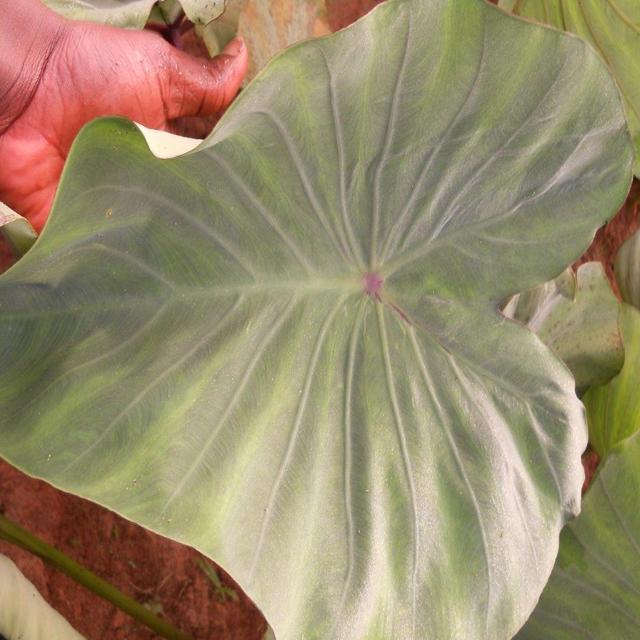
Label: Healthy